German occupation of Estonia during World War II

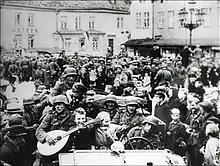
Estonians greeted German soldiers as liberators in Tallinn

Most Estonians greeted the Germans with relatively open arms and hoped for the restoration of independence. Estonia set up an administration, led by Jüri Uluots as soon as the Soviet regime retreated and before German troops arrived. Estonian partisans that drove the Red Army from Tartu made it possible. That all was for nothing since the Germans had made their plans as set out in Generalplan Ost, they disbanded the provisional government and the territory of Estonia was organized as "Generalbezirk Estland", subordinated to the "Reichskommissariat Ostland", an administrative subdivision of Nazi Germany. A Sicherheitspolizei was established for internal security under the leadership of Ain-Ervin Mere.